Li Keqiang

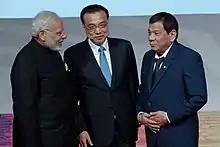
Li with Indian Prime Minister Narendra Modi and Philippine President Rodrigo Duterte

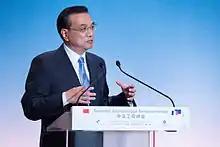
July 2015, Li attends the Franco-Chinese economic summit and delivers a speech.

On 16 March, the NPC appointed Zhang Gaoli, Liu Yandong, Wang Yang, and Ma Kai as vice premiers following their nominations by Li. He gave his first major speech 17 March at the conclusion of the NPC, calling for frugality in government, a fairer distribution of income and continued economic reform. Li focused his attention on China to move towards a consumption based economy instead of relying on export led growth. Li was ranked 14th of the 2013 "Forbes" list of the World's Most Powerful People, after taking the office of Chinese premier. On 18 March 2018, Li was reappointed premier after receiving 2,964 votes in favour and just two against by the NPC. There has been speculation that Li may have been sidelined by Xi Jinping's consolidation of power, with some calling him the "weakest premier" since the CCP took power in 1949.